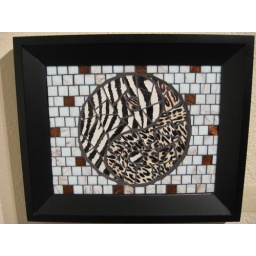
Vitreous tile, clear glass over textured paper. 11 x 14